Mehdi Bourabia

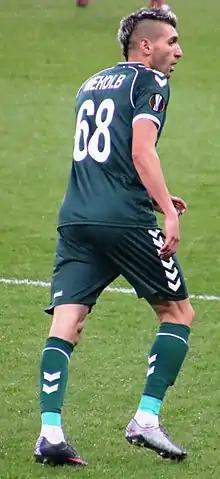
Bourabia with Konyaspor in 2017

Mehdi Bourabia (born 7 August 1991) is a professional footballer who plays as a midfielder for Turkish Süper Lig club Kayserispor. Born in France, he plays for the Morocco national team.